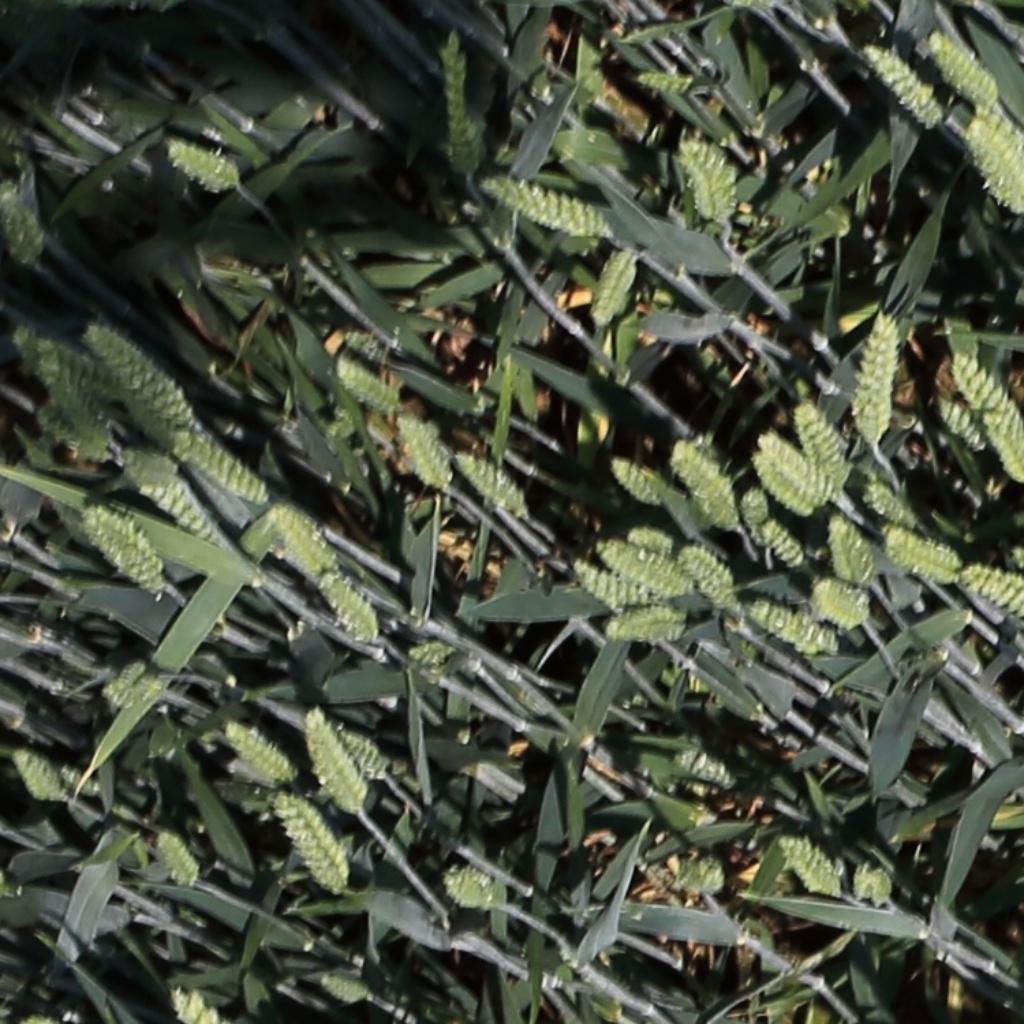
Country: Switzerland
Location: Usask
Wheat development stage: Filling